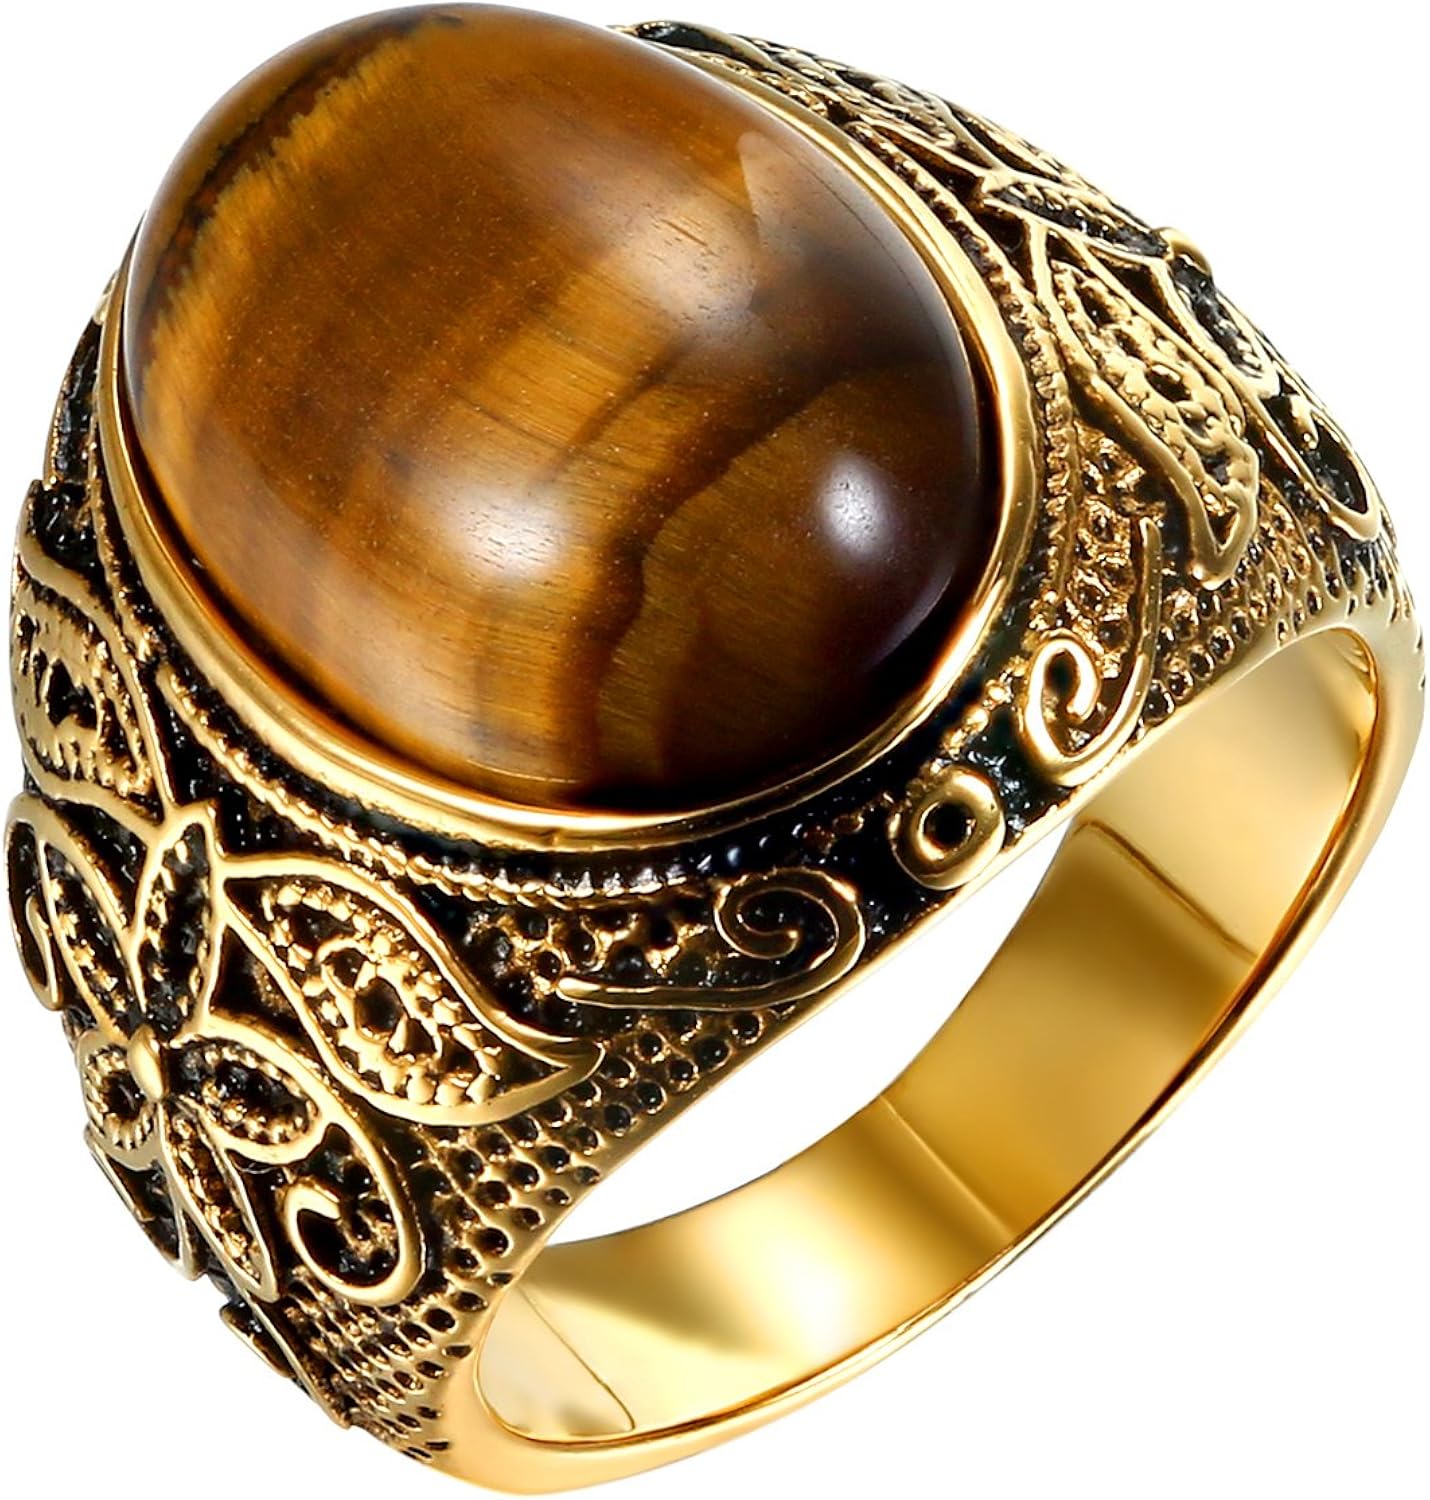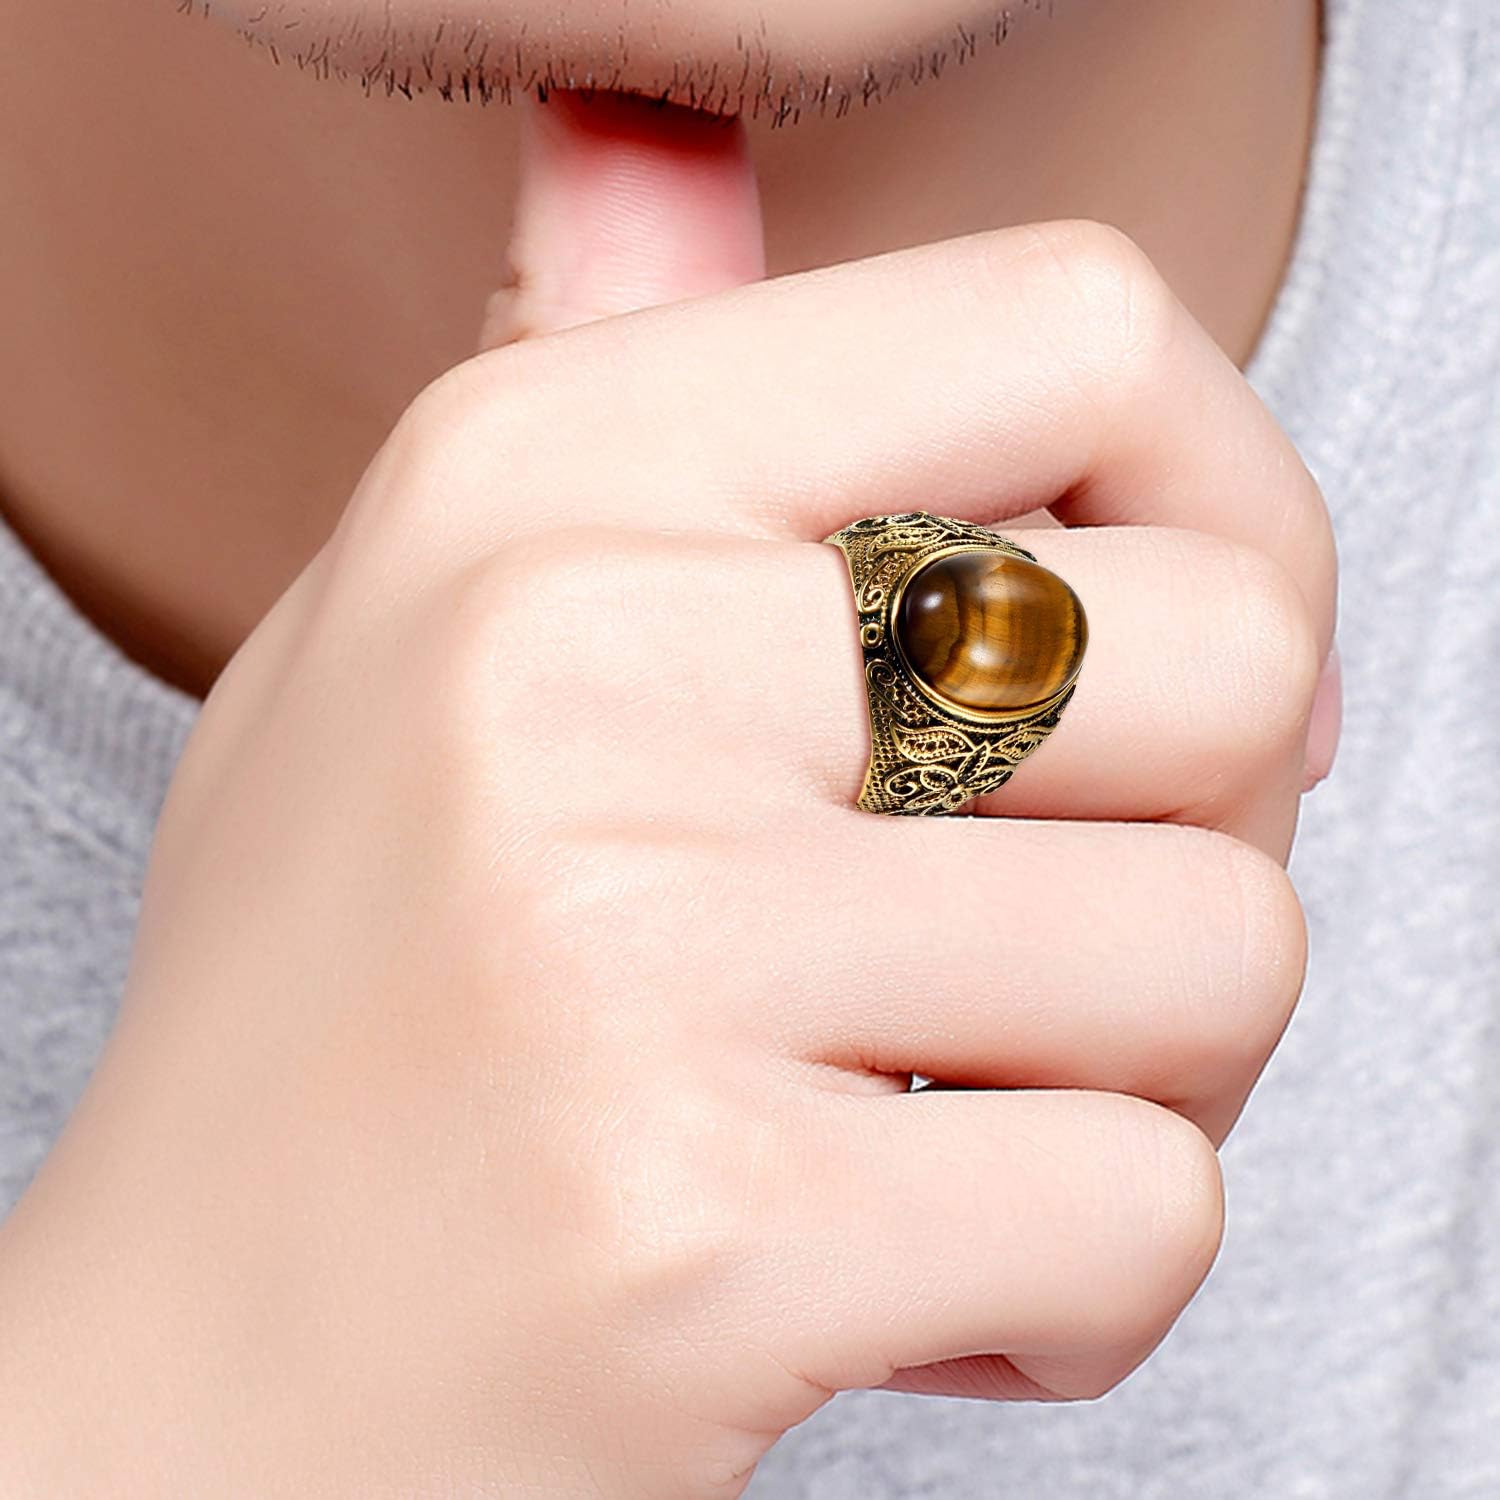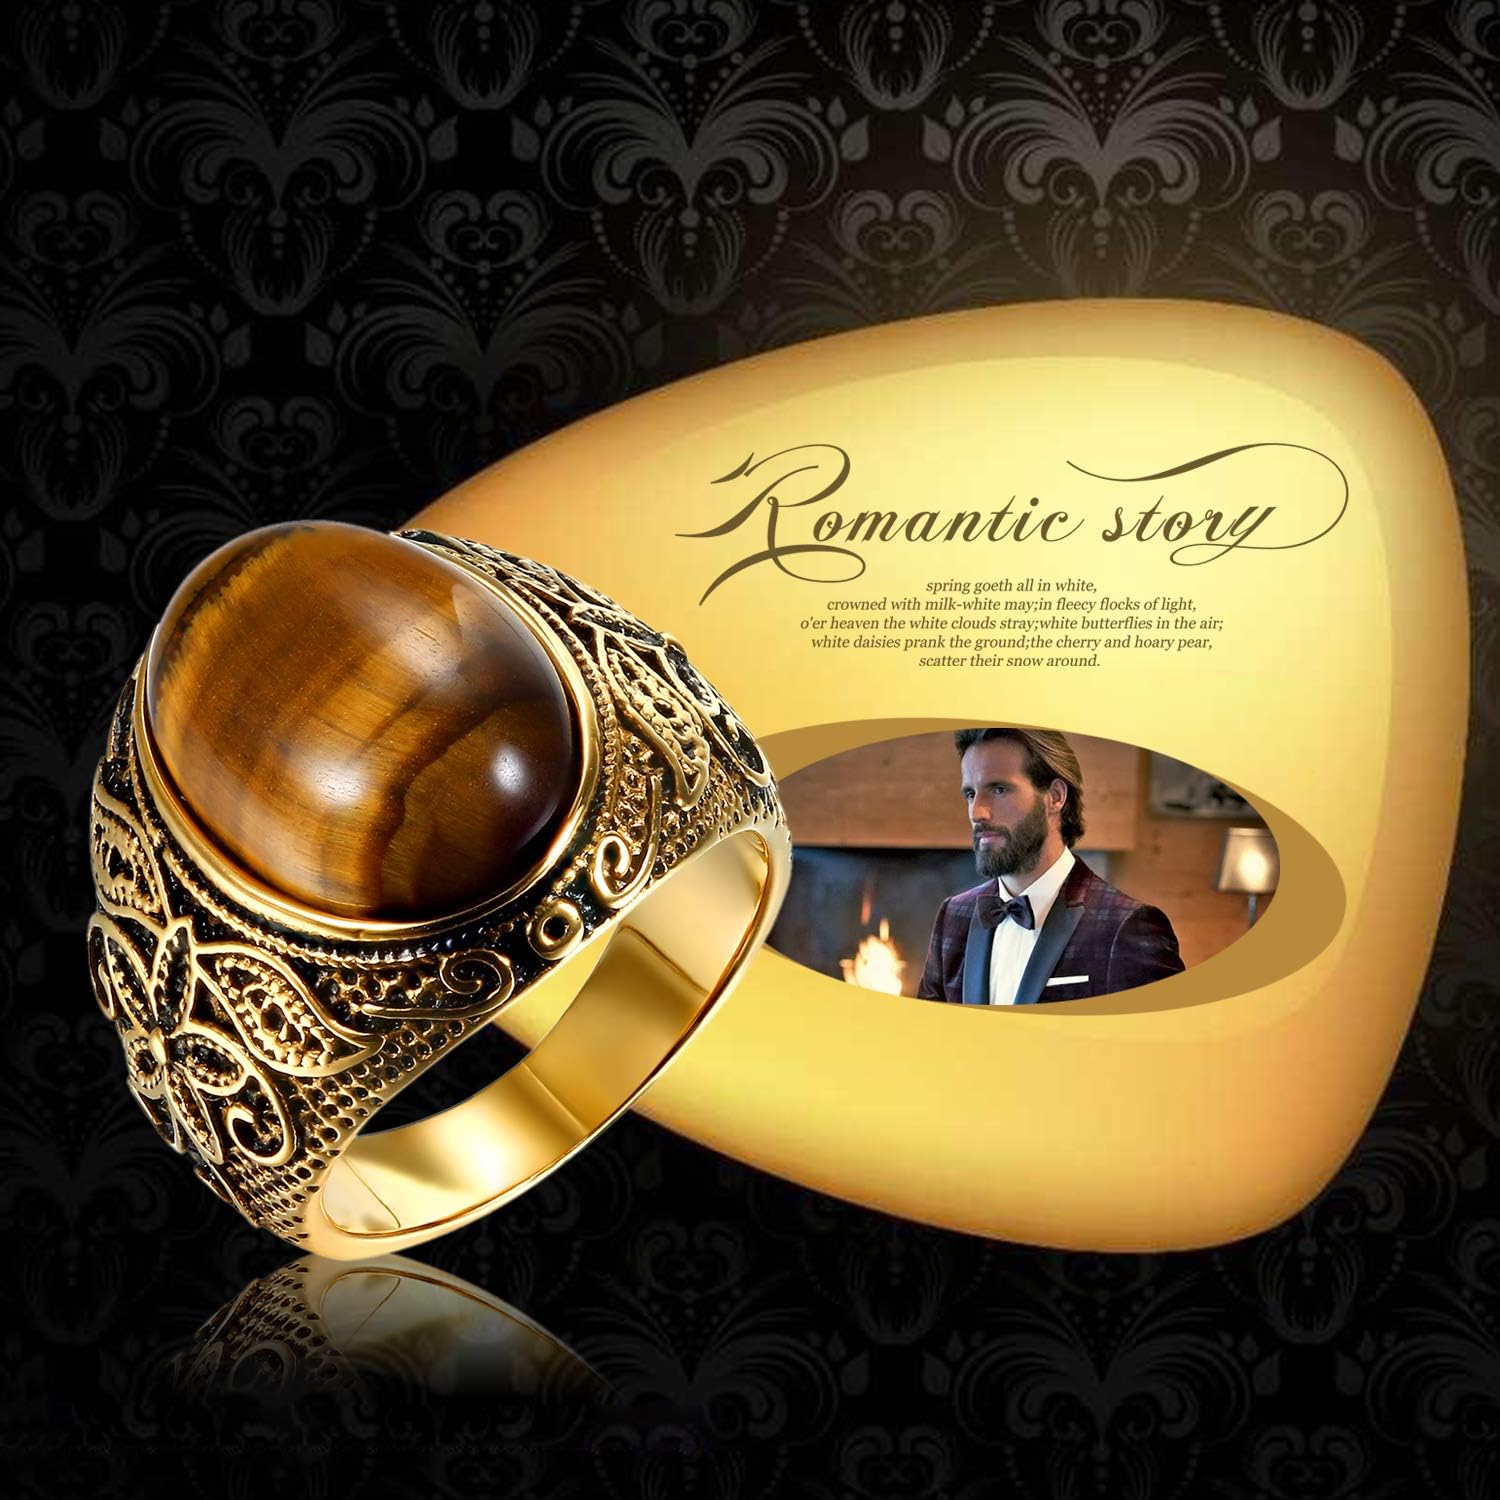
Golden George Men's Classic Vintage Stainless Steel Carved Flower Pattern Oval Tiger Eye Gemstone Gold Rings, 7-12 inch
Category: AMAZON FASHION
Men's Classic Vintage Stainless Steel Carved Flower Pattern Oval Tiger Eye Gemstone Gold Rings HIGHLIGHTS: The Tiger Eye gemstone is big and it shimmers and shifts the light beautiful Made with environmentally friendly material 316L Stainless Steel, highly resisted to rust The vintage rings comes in different sizes to allow you choose the best fit. Wearing this ring to show off your masculine charm Gold ring are very classic and stylish, can let you attract the attention of others at the party and everyday wear Unique and inspiring gift for Birthdays, Graduation, Valentine's Day, New Year’s Day, Father's Day, Halloween Day,Thanksgiving Day, Christmas Day and any other special occasion or celebration WARRANTY 60 days money back or free replacement guaranteed if there is quality problem
Features: DELICATE CARVED FLOWER PATTERN RING: The Tiger Eye gemstone is big and it shimmers and shifts the light beautiful. The small bright stainless steel frames the stone and compliments the gold color precisely. The gold carved flower pattern work is very intricate and impressive. | HOW TO MEASURE THE SIZE OF YOUR FINGERS? - Cutting a thin strip of paper or thin rope and wrapped it around your ring finger. A second pair of hands is best to help mark the location on the paper strip or rope. Measure with a metric ruler (ex. 19.8 mm = ring size 10). Then use the ring size chart. | A RANGE OF SIZES TO CHOOSE FROM - The vintage rings comes in different sizes to allow you choose the best fit. Wearing this ring to show off your masculine charm. | PERFECT GIFT: Exquisite jewelry bag packing, unique and inspiring gift for Halloween/Anniversary/Christmas/Valentine's Day/Birthday/Wedding/Ceremony/Father's Day. This fine ring also makes a great conversation piece. | Pairs with any Outfits - It can be matched with your different clothes, this makes it suitable for all occasions, party, work, travel, daily use, any clothes can be matched out a sense of fashion.